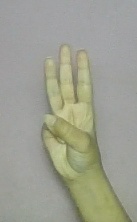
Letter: thaa